Rim Fire

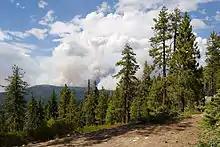
The fire as viewed from the Tioga Road on August 27

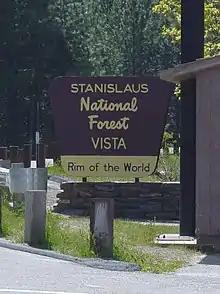
The Rim Fire of 2013 was named after the Stanislaus National Forest's Rim of the World vista point.

The United States Forest Service made it their highest priority fire at the time because of the threat to local communities and its proximity to Yosemite National Park. Though giant sequoia trees—some of the biggest and oldest living things on Earth—are very fire-tolerant and need fire to reproduce, concerns rose as the fire approached them. Park officials set up sprinklers to help protect nearby sequoia trees, but the sprinklers were later removed and careful low-intensity prescribed burns were used. Parts of the National Forest are used for grazing, and the blaze impacted 6 of 14 grazing allotments located within the fire perimeter where displaced cattle were scattered over a wide area. Smoke from the fire caused unhealthy air conditions in Reno, Nevada, and the Lake Tahoe area during the first week of the fire, forcing the cancellation of several outdoor events. Schoolchildren were sent home due to smoky conditions as well. From Yosemite to the San Joaquin Valley, air quality reached unhealthy levels several times, according to the National Weather Service. Berkeley Tuolumne Camp, a family camp operated by the city of Berkeley, established in 1922, was burned to the ground. Nearby Camp Tawonga suffered some damage, including the loss of three buildings. Camp Mather, operated by the city of San Francisco, suffered minor damage, as did the San Jose Camp run by the city of San Jose. During Labor Day weekend, parts of Yosemite National Park are filled with thick smoke, pushing air quality indices to unhealthy levels and obscuring views.